The Hitchhiker's Guide to the Galaxy (video game)

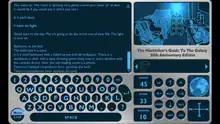
Screenshot of the 30th anniversary edition of the game. The original text-based game is effectively presented in the top-left window, and additional graphical interface elements added for the anniversary edition.

"The Hitchhiker's Guide" is a text adventure game in which the player, in the role of Arthur Dent, solves a number of puzzles to complete various objectives to win the game. This includes collecting and using a number of inventory items. The player has a limited variety of commands to observe, move about, and interact with the game's world, such as codice_1, codice_2, codice_3 (to move north), codice_4, or codice_5. Most commands will advance the game's turn counter, and some puzzles require the player to complete it within a fixed number of turns or else the game may end and require the player to restart at the beginning or a saved state; passive commands like "look" and "inventory", or mistyped or non-comprehended commands, do not count as turns. Once the player has acquired the eponymous "Hitchhiker's Guide to the Galaxy", a wide variety of topics can be asked about, some of which may be helpful in solving the game's puzzles.